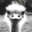
Label: bird